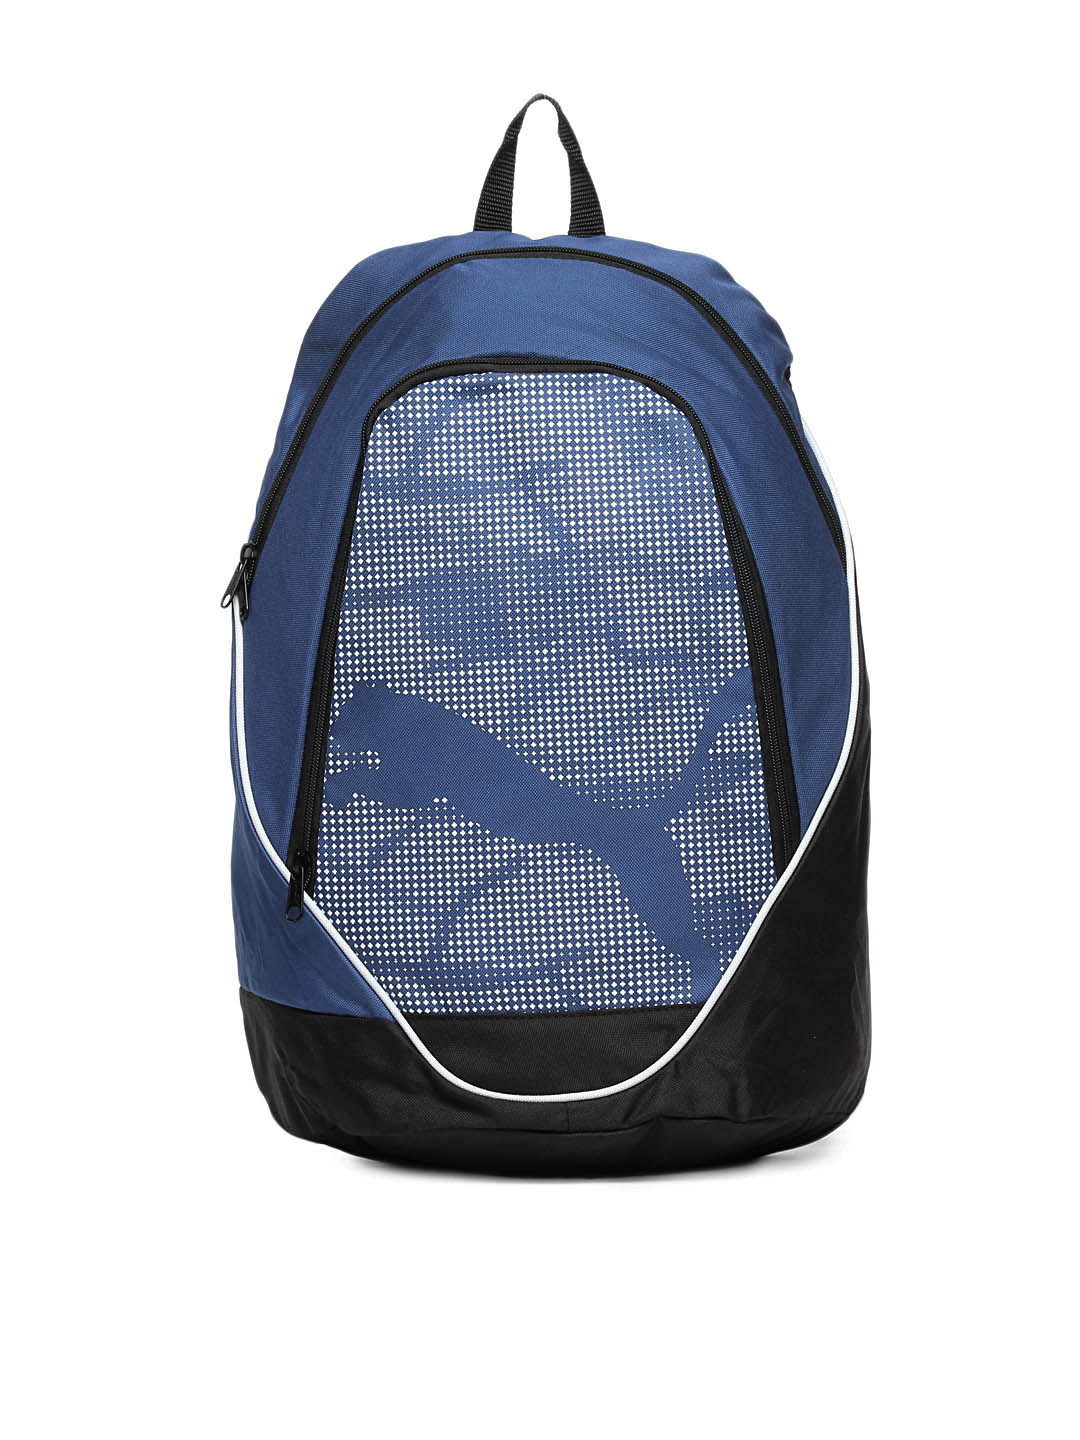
Puma Unisex Blue Backpack
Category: Accessories / Bags / Backpacks
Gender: Unisex
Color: Blue
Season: Summer 2012
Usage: Casual